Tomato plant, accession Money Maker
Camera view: vertical (180 deg); turntable rotation: 270 degrees
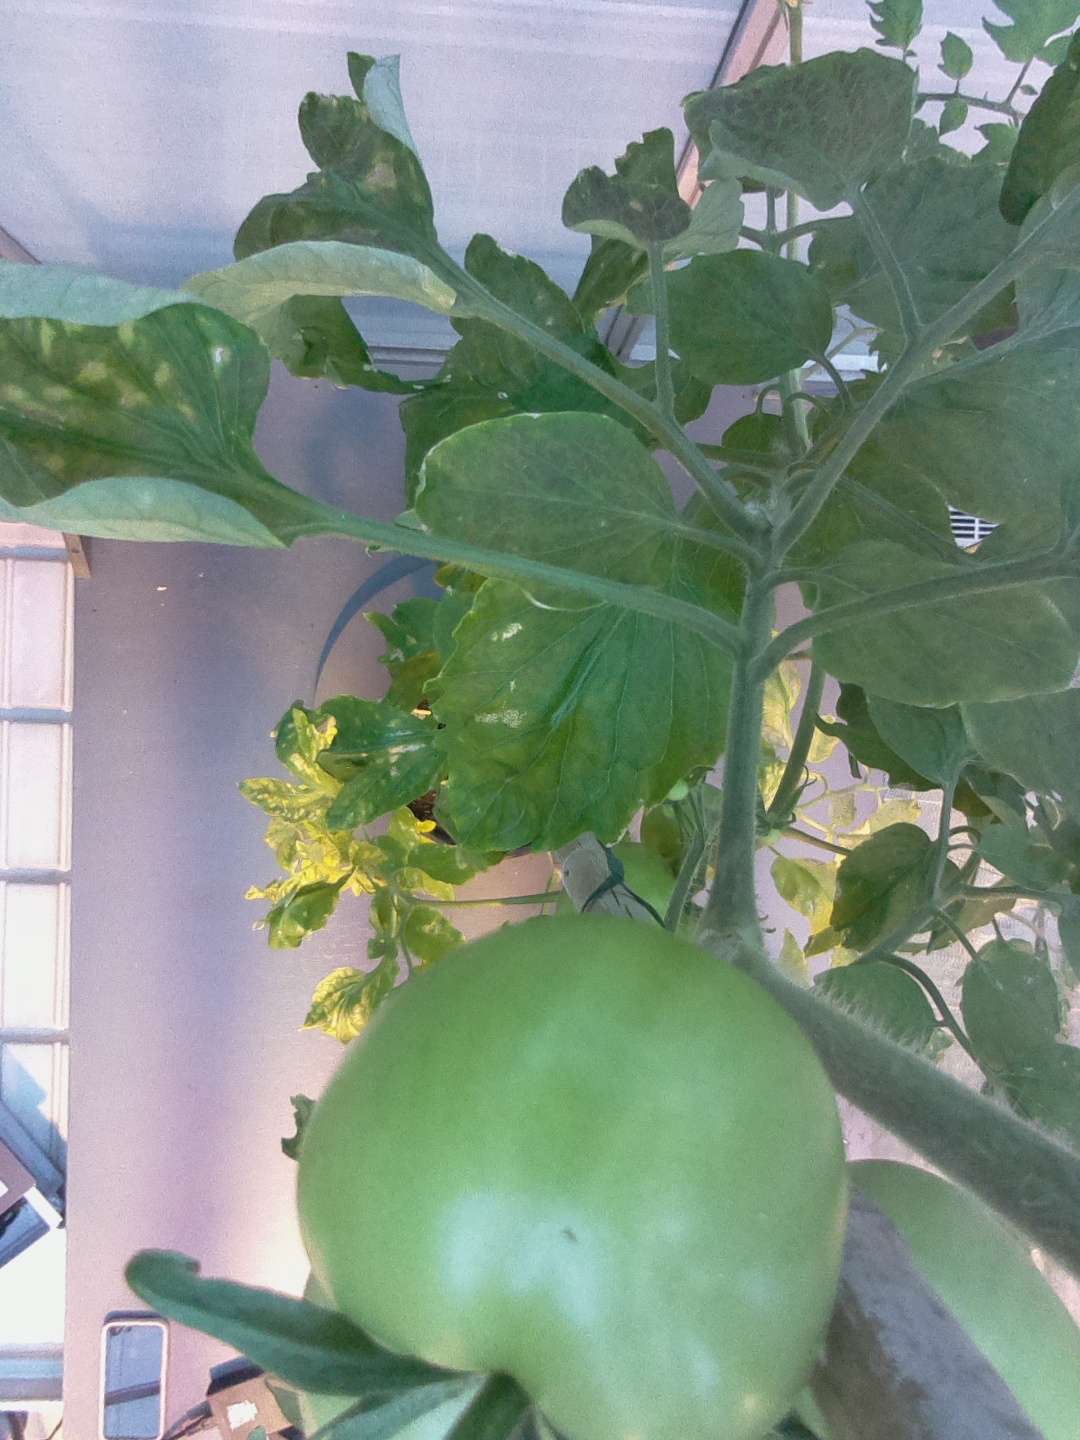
BBCH growth stage 76: 60%-70% of final fruit size